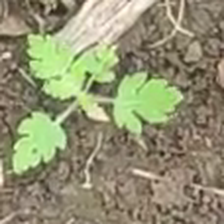
Weed species: Gajar_gavat_(Parthenium hysterophorus)